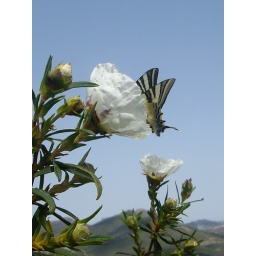
I photographed this swallowtail butterfly feeding on a rock rose in the mountains of Spain's Extremadura region in April 2008.